42nd Street Shuttle

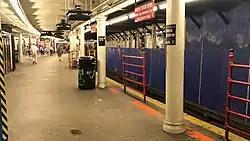

On October 3, 1987, ten R62s made their debut on the shuttle, replacing the R17s that previously ran on the shuttle. In June 1992, these were replaced by R62As.